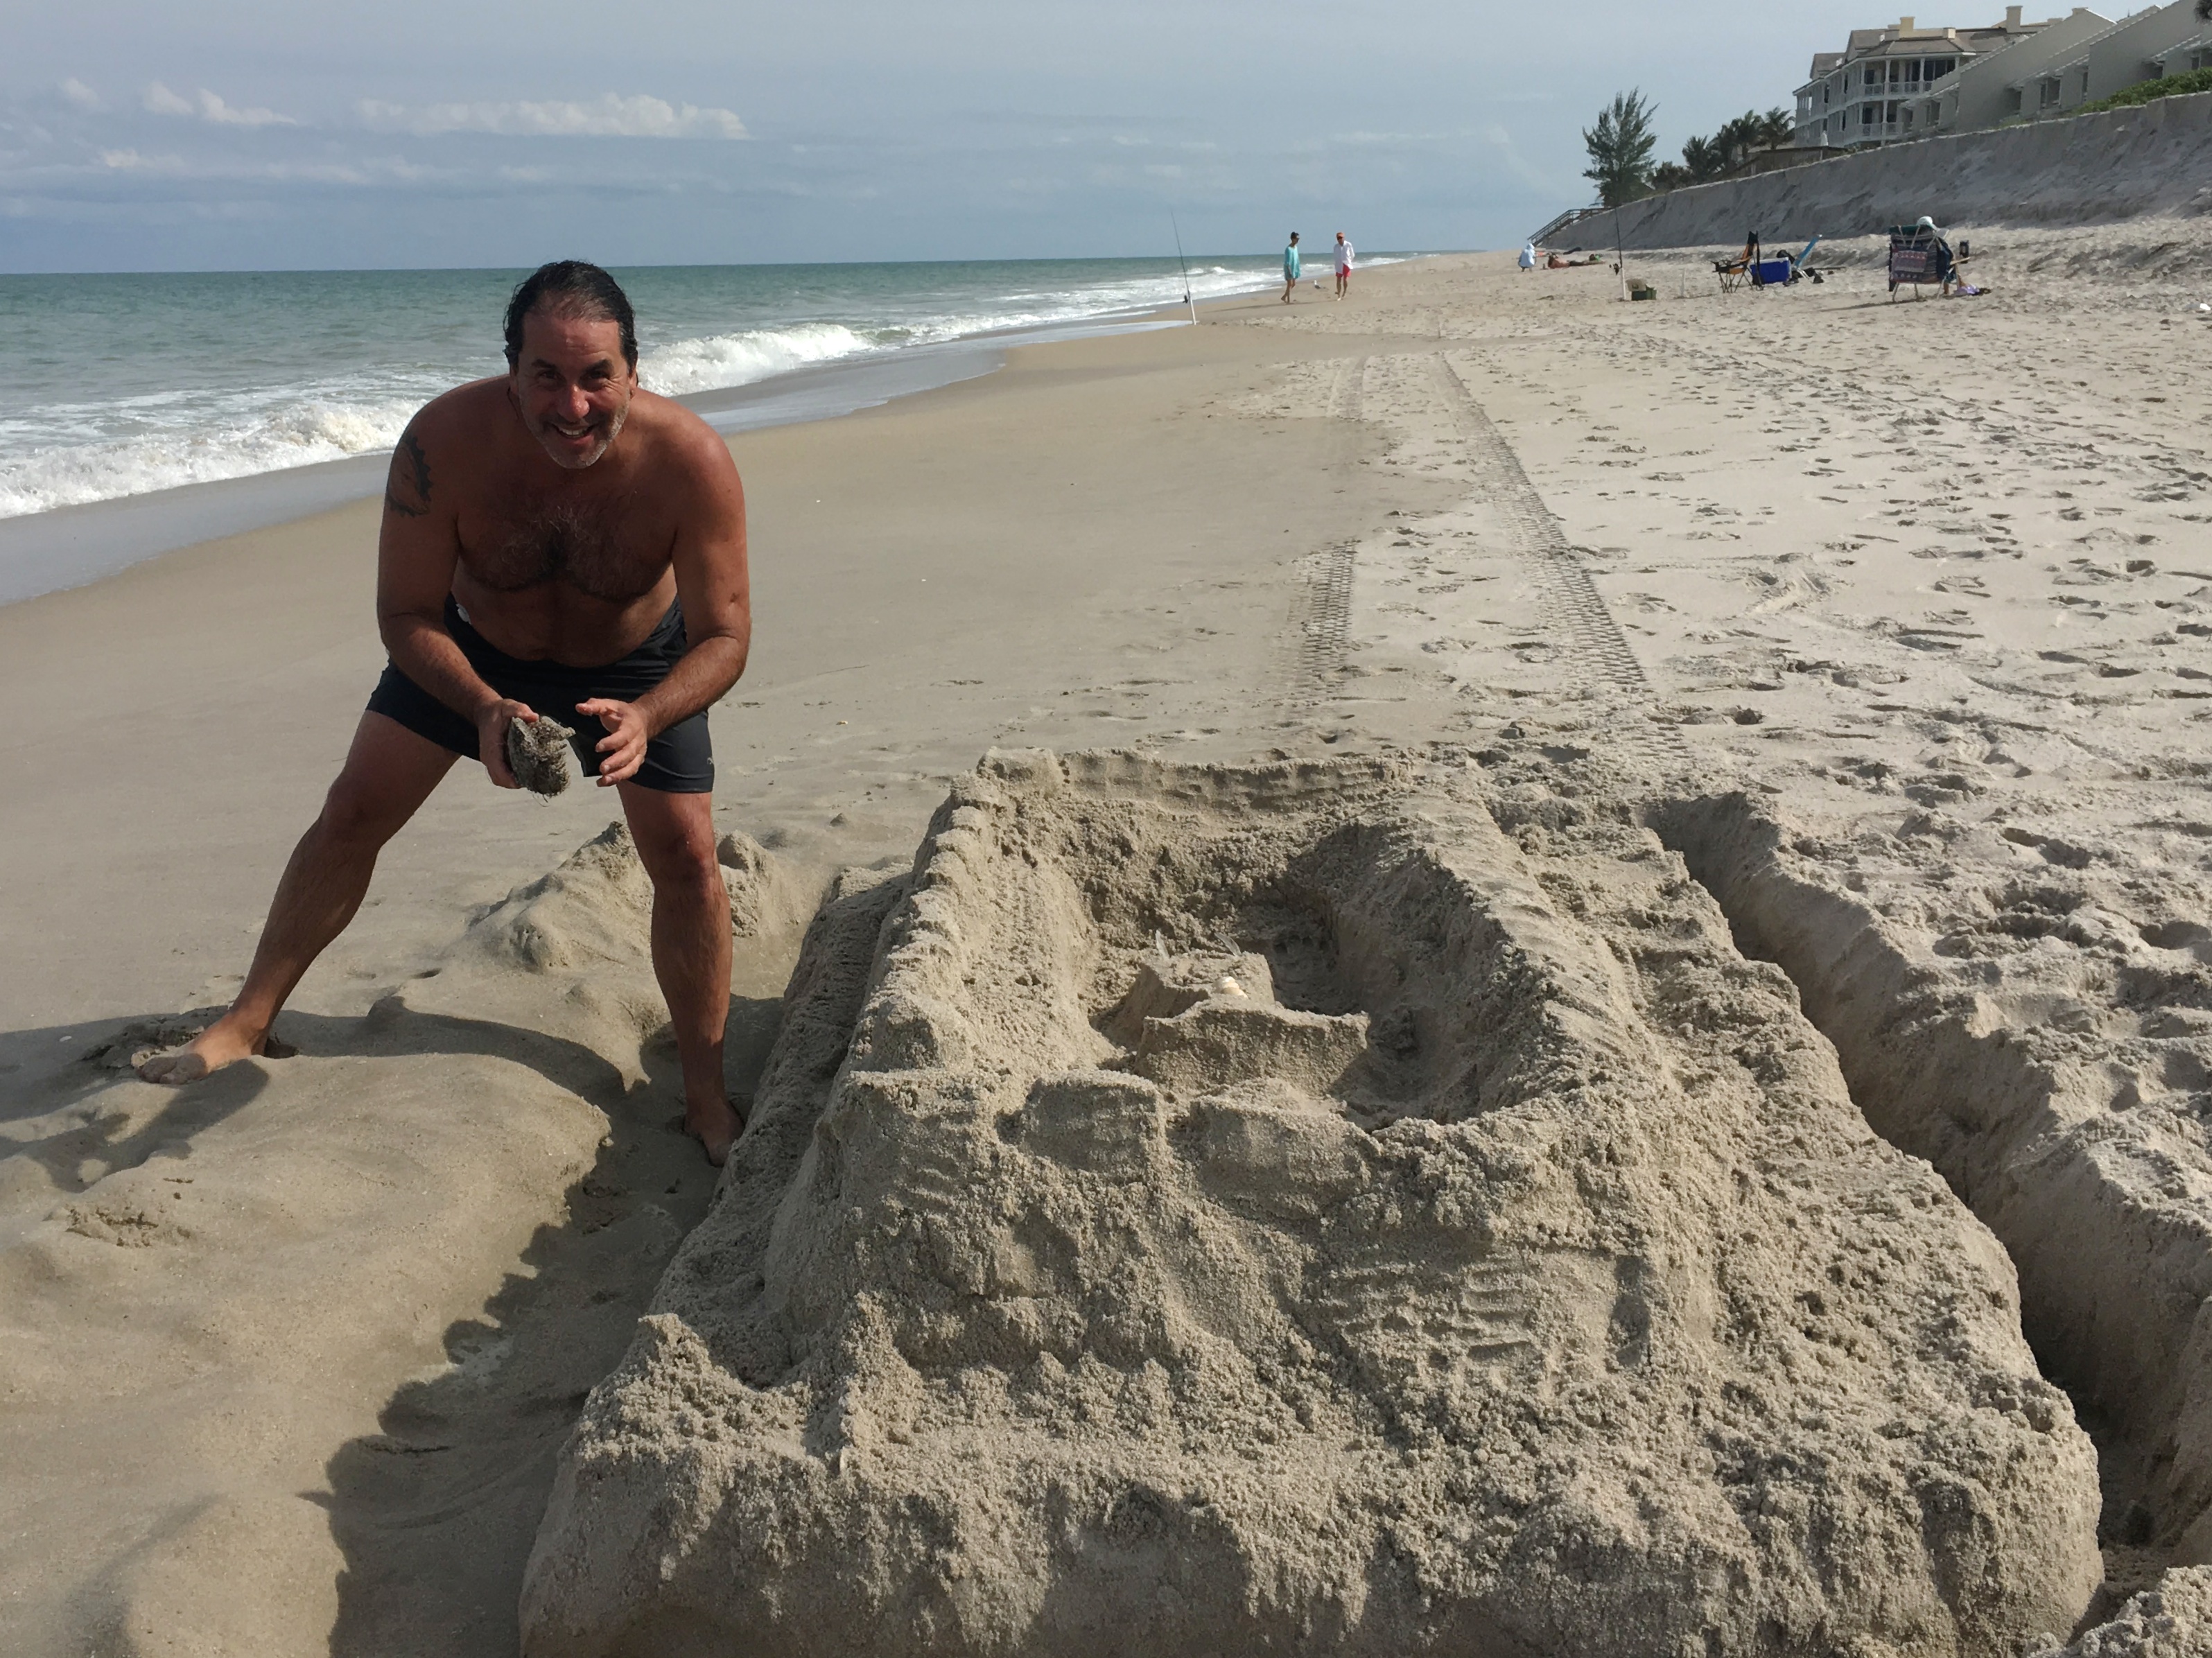
beach, sea, coast, sand, rock, ocean, shore, wave, terrain, material, body of water, cape